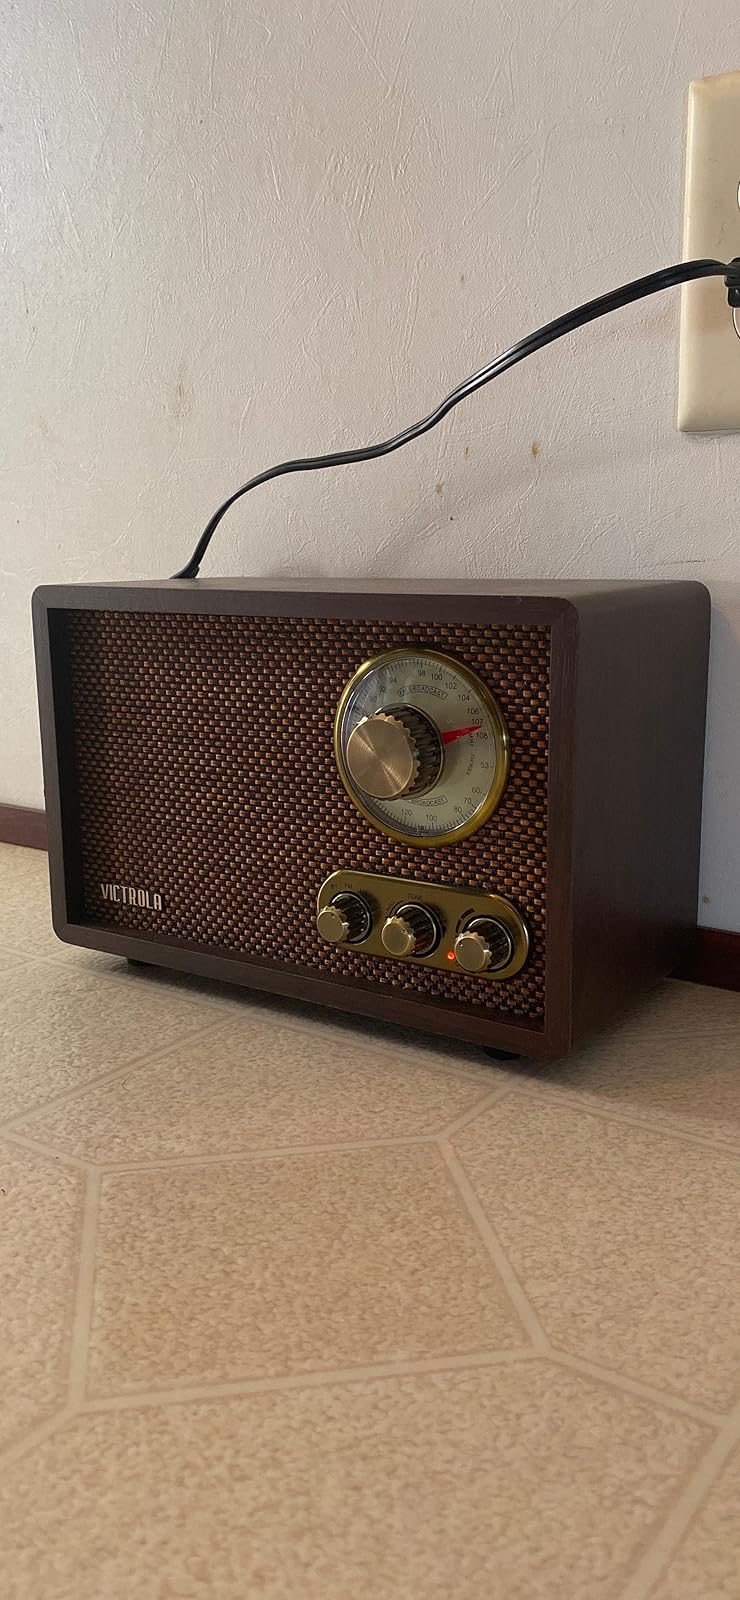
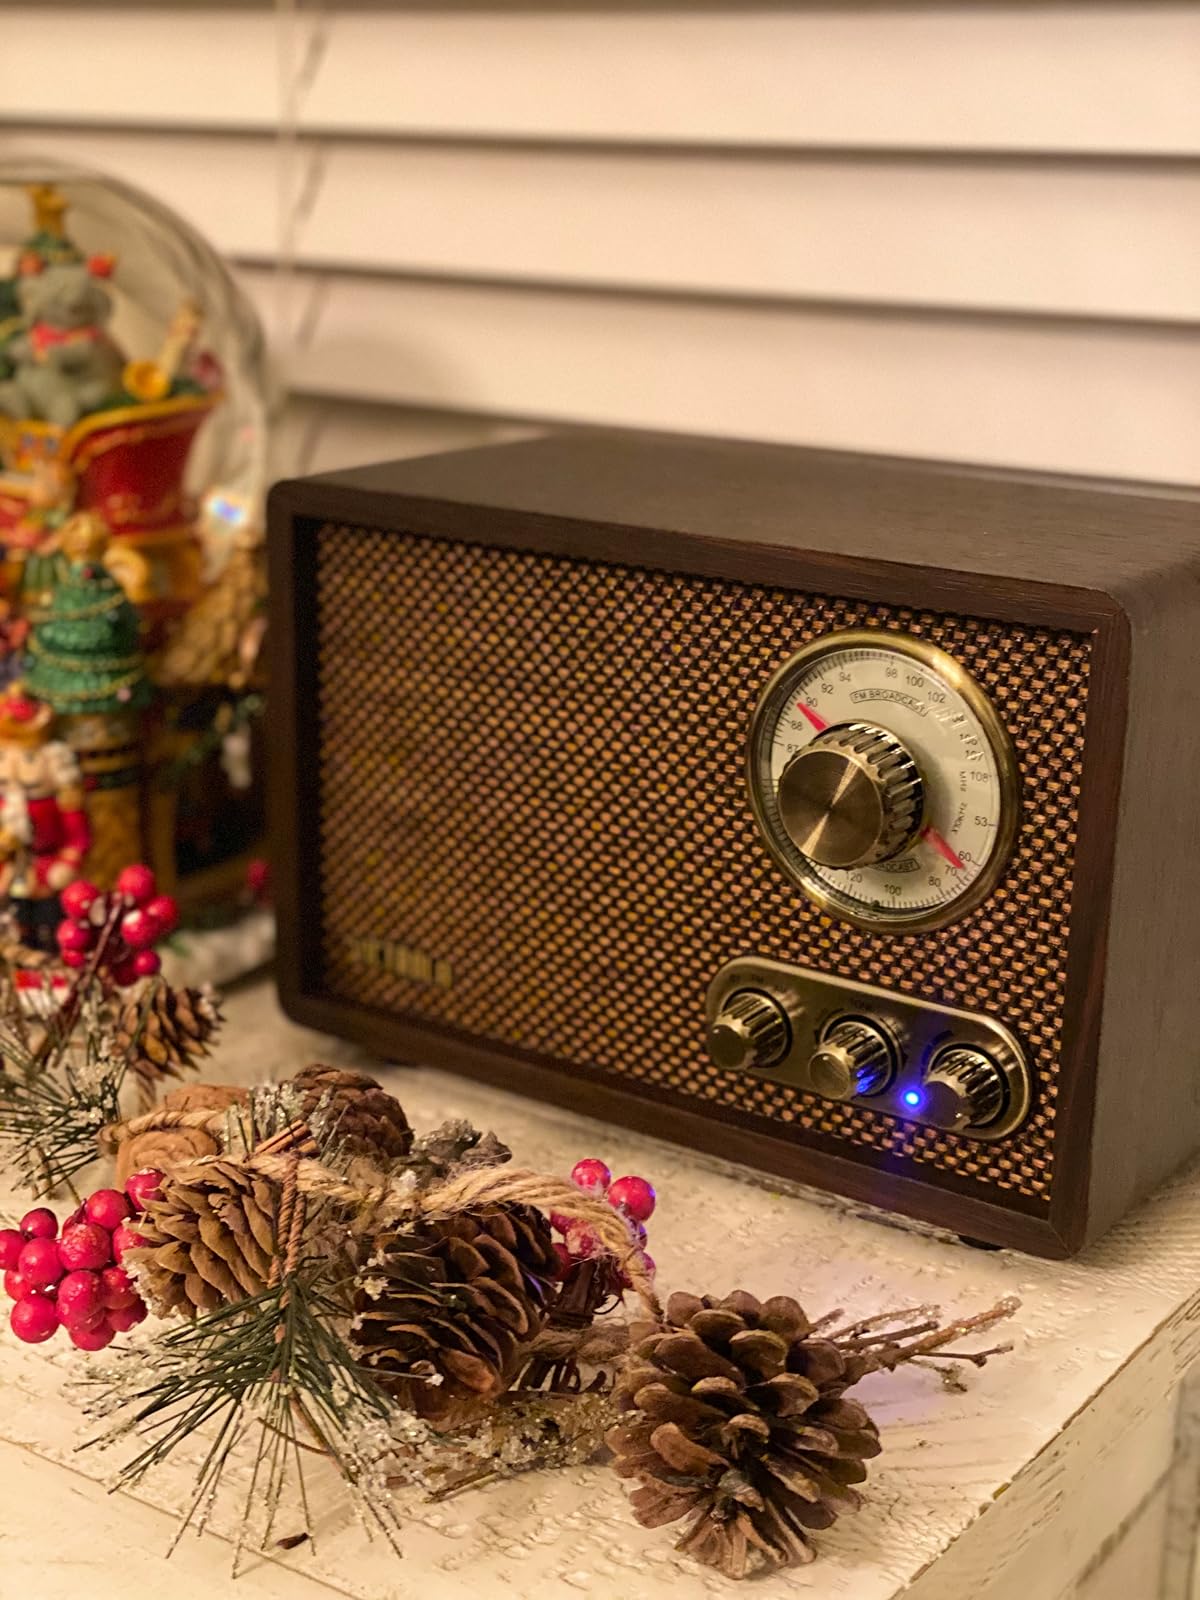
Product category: radio
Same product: yes